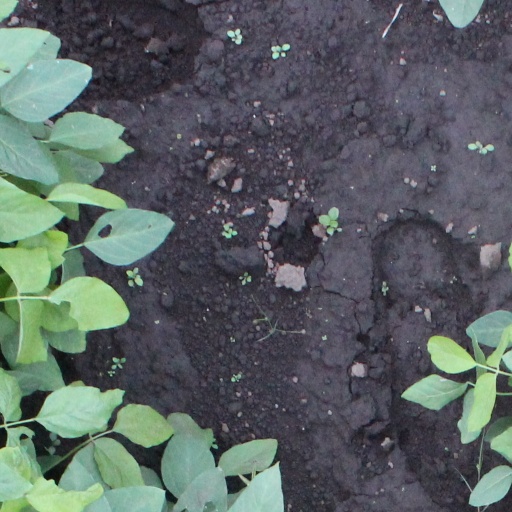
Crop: soybean